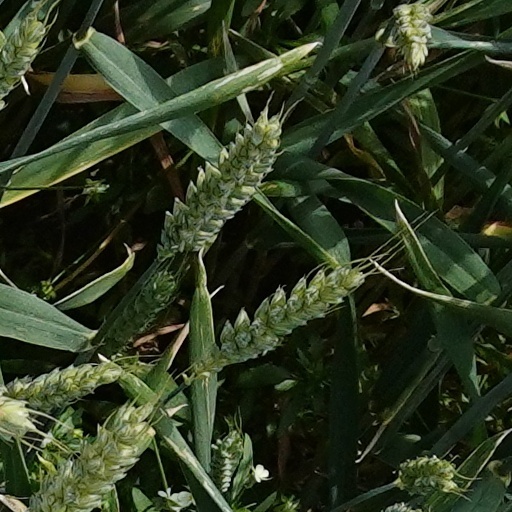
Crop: wheat